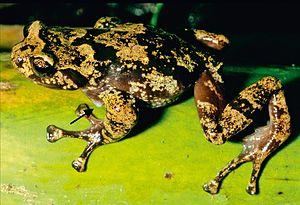
Les amphibiens de Madagascar sont représentés exclusivement par des espèces de l'ordre des anoures.
Anodonthyla rouxae est une espèce d'amphibiens de la famille des Microhylidae.